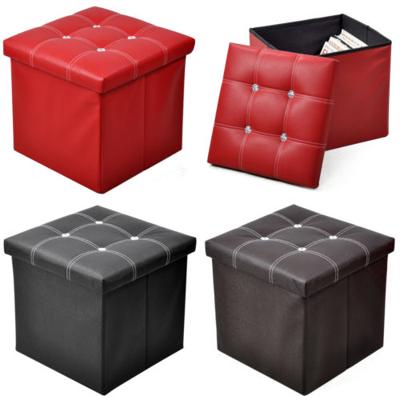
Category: table